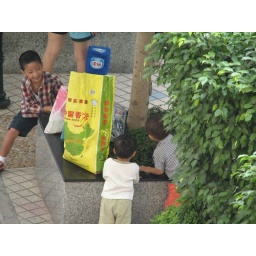
Two boys are playing game around the tree. Oh, there's another little boy as the audience